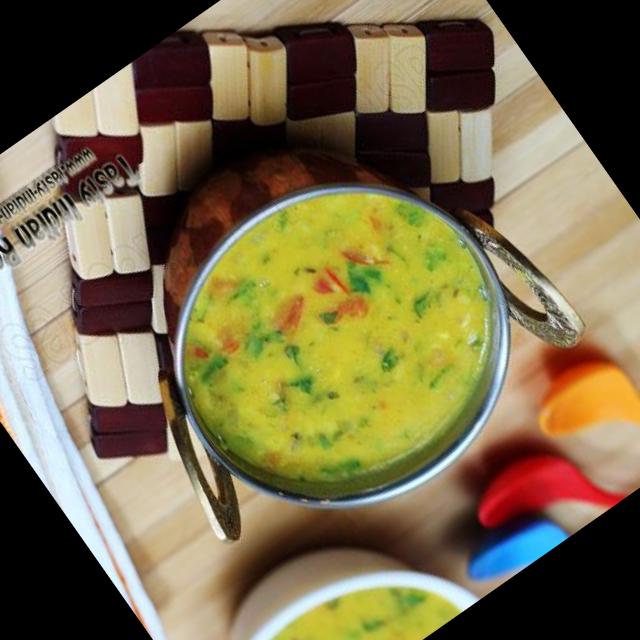
Dish: dal_makhani